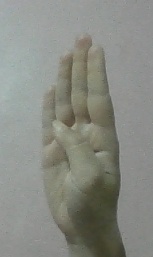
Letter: kaaf